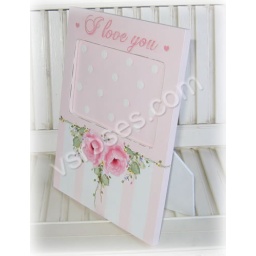
hp roses i love you sign by vsroses